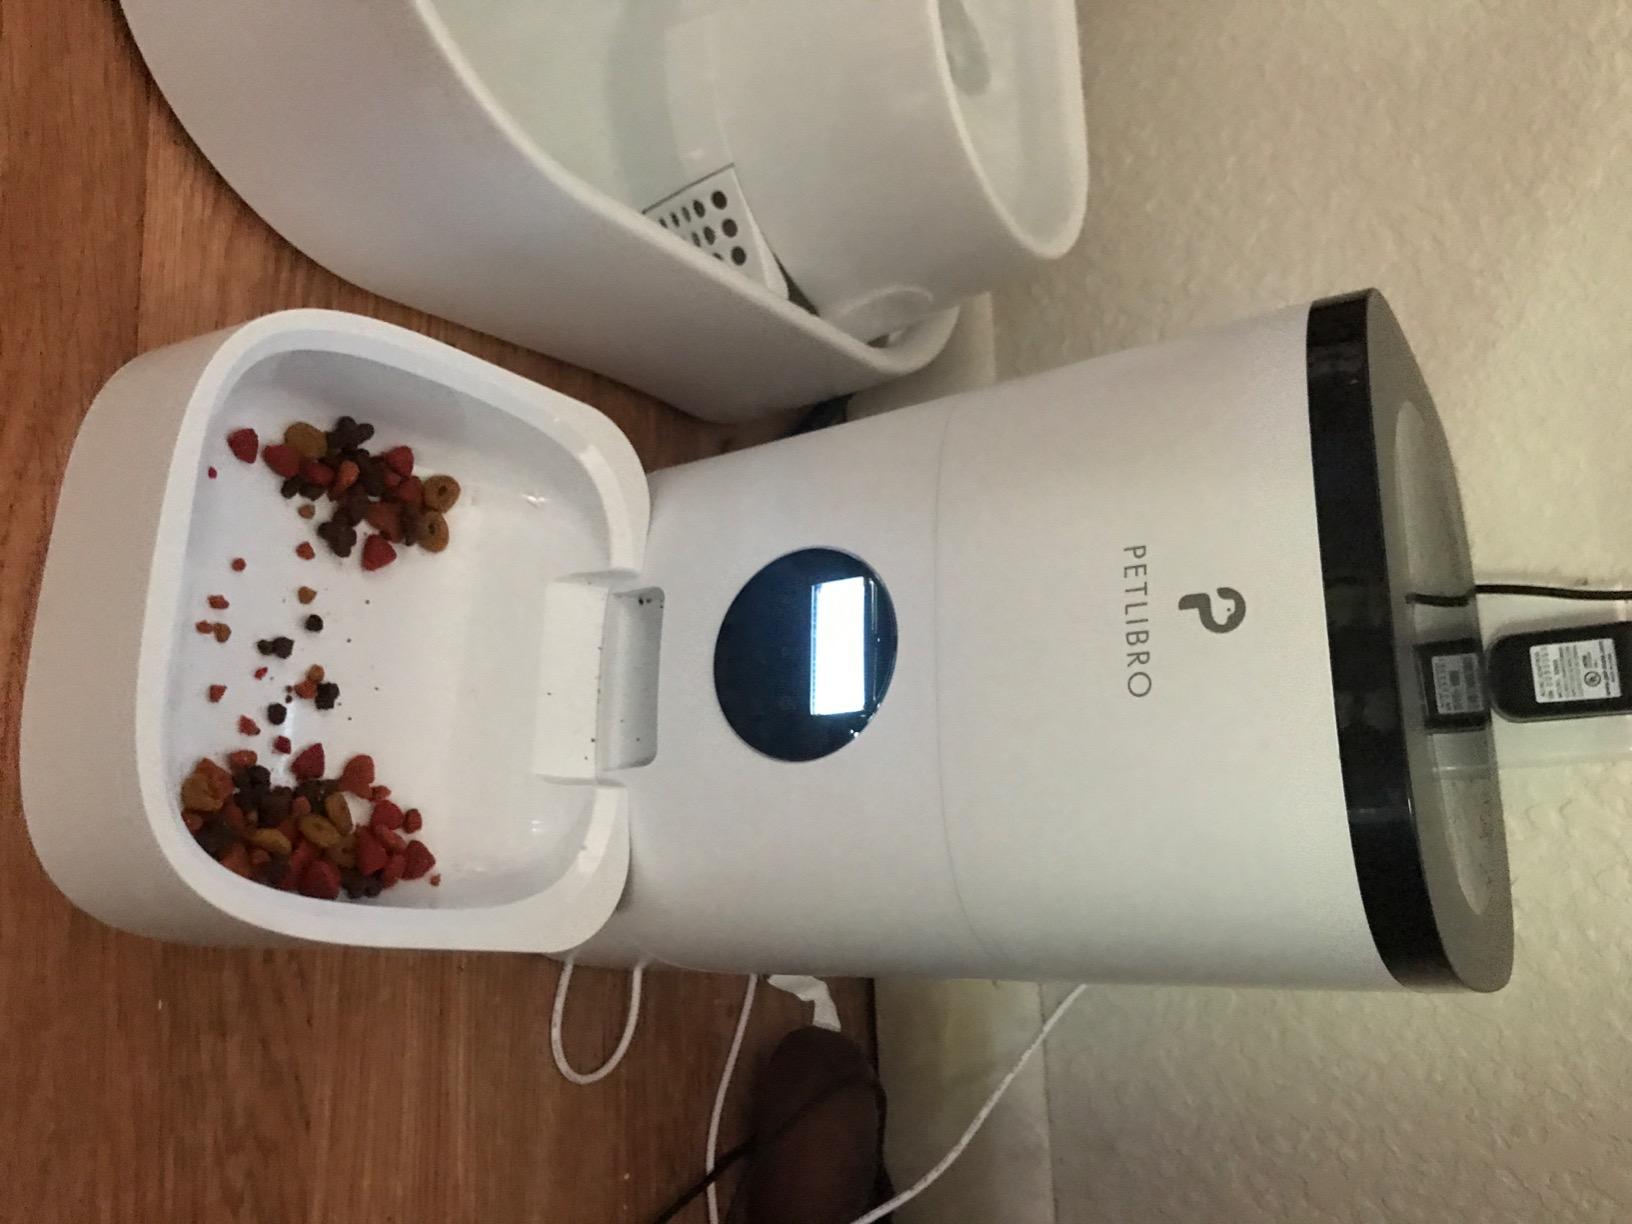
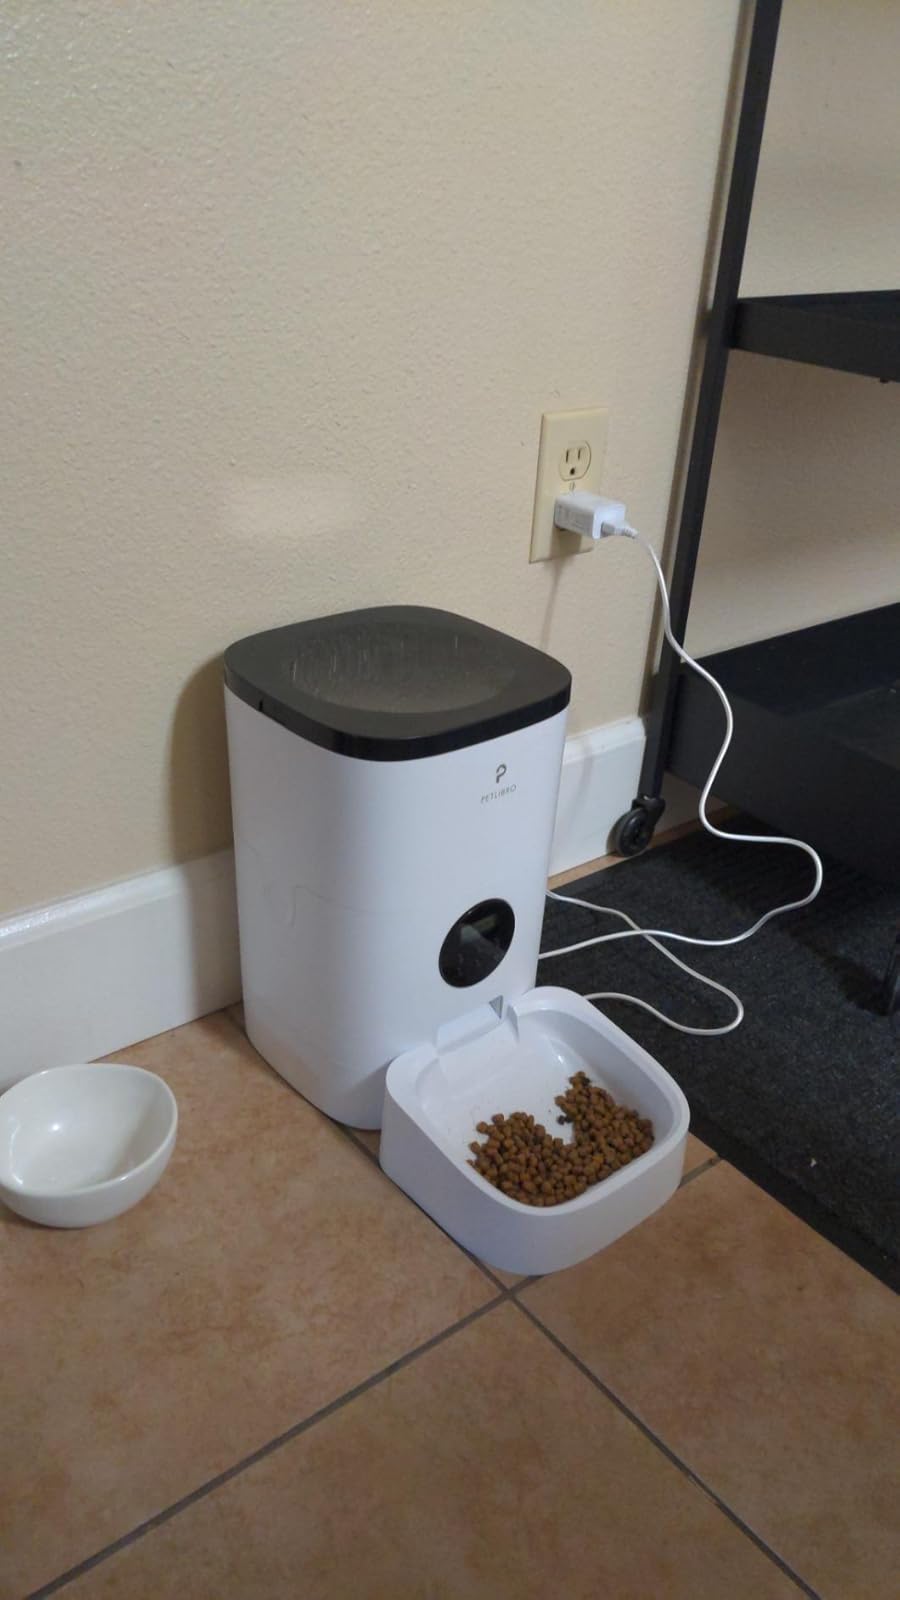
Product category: items_feeder
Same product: yes